The Autobiography of Malcolm X

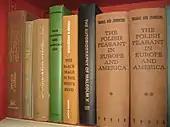
"The Autobiography of Malcolm X" on a bookshelf in the George W. Bush White House

Doubleday had contracted to publish "The Autobiography of Malcolm X" and paid a $30,000 advance to Malcolm X and Haley in 1963. In March 1965, three weeks after Malcolm X's assassination, Nelson Doubleday Jr., canceled its contract out of fear for the safety of his employees. Grove Press then published the book later that year. Since "The Autobiography of Malcolm X" has sold millions of copies, Marable described Doubleday's choice as the "most disastrous decision in corporate publishing history".